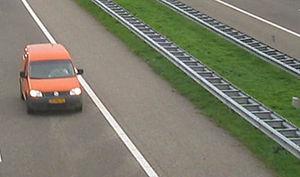
En conception routière, un séparateur désigne une zone ou un dispositif compris entre deux largeurs roulables empruntées par des circulations de même sens ou de sens contraires et conçu de façon à décourager ou empêcher le passage des véhicules d'une chaussée à l'autre.
Une glissière de sécurité, parfois appelée « rail de sécurité » ou « garde-fou », est une barrière métallique, en béton, ou en bois, disposée le long d'une voie de circulation routière pour amoindrir la gravité des accidents, en évitant notamment les sorties de route.